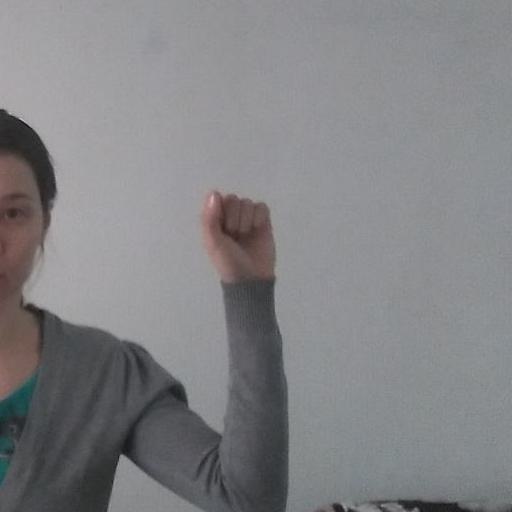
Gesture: fist